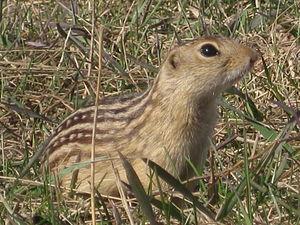
Spermophile rayé
Le Spermophile rayé est un rongeur terrestre de la famille de Sciuridés originaire du centre de l'Amérique du Nord. Il est également appelé spermophile à treize bandes ou souslik à treize bandes.